Albany Park Theater Project

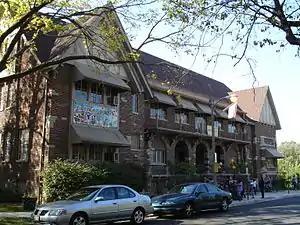
Eugene Field Park, home of Albany Park Theater Project.

Albany Park Theater Project was cofounded in April 1997 by David Feiner and the late Laura Wiley. Moving about the North Side in the vicinity of Lawrence Avenue, APTP would move from Horner Park, to a church basement, to Jensen Park, before finally settling in 2001 in its current home is at Eugene Field Park, where APTP is a Chicago Park District Arts Partner in Residence. Through weekly workshops at the park as well as workshops at Roosevelt High School, APTP recruited teens without theater experience between the ages of 13 and 20, and trained them through theater games, reading, and more to promote their skills as youth artists. APTP's first production performed at Eugene Field Park was 2001's "Matches in the Dark". After this production, APTP began to receive attention from Chicago press and theater critics and writers such as the Chicago Tribune and Chicago Sun-Times. When APTP's first group of high school seniors were about to graduate, APTP began a college counseling program that has gone to send over 90% of its participants to college, where 80% graduate by age 24 (seven times the national rate for low-income students). In 2015, APTP received a $100,000 grant from the suburban Chicago chapter of Impact100 to create a full scale version of "Learning Curve", an immersive theater production about Chicago Public Schools created with nationally-acclaimed Third Rail Projects of Brooklyn, New York. In February 2016, APTP received a $400,000 grant from the MacArthur Foundation and in July 2016, "Learning Curve" had its world premiere, receiving wide acclaim and national attention as the first large-scale, immersive theater show devised and performed by teen artists. APTP has had a longterm relationship with the internationally acclaimed Goodman Theatre, Chicago's oldest currently active nonprofit theater organization. Board members of the theater include Northwestern University professor and actor Henry Godinez and former Executive Vice President, Global Government Relations for Royal Dutch Shell Roxanne Decyk.